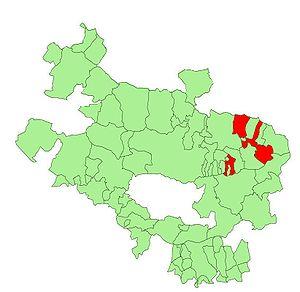
San Millán en espagnol ou Donemiliaga en basque est une commune d'Alava, dans la communauté autonome du Pays basque en Espagne.